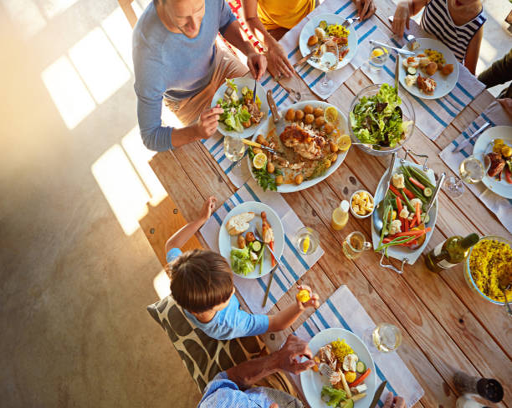
food and family make for the perfect sunday